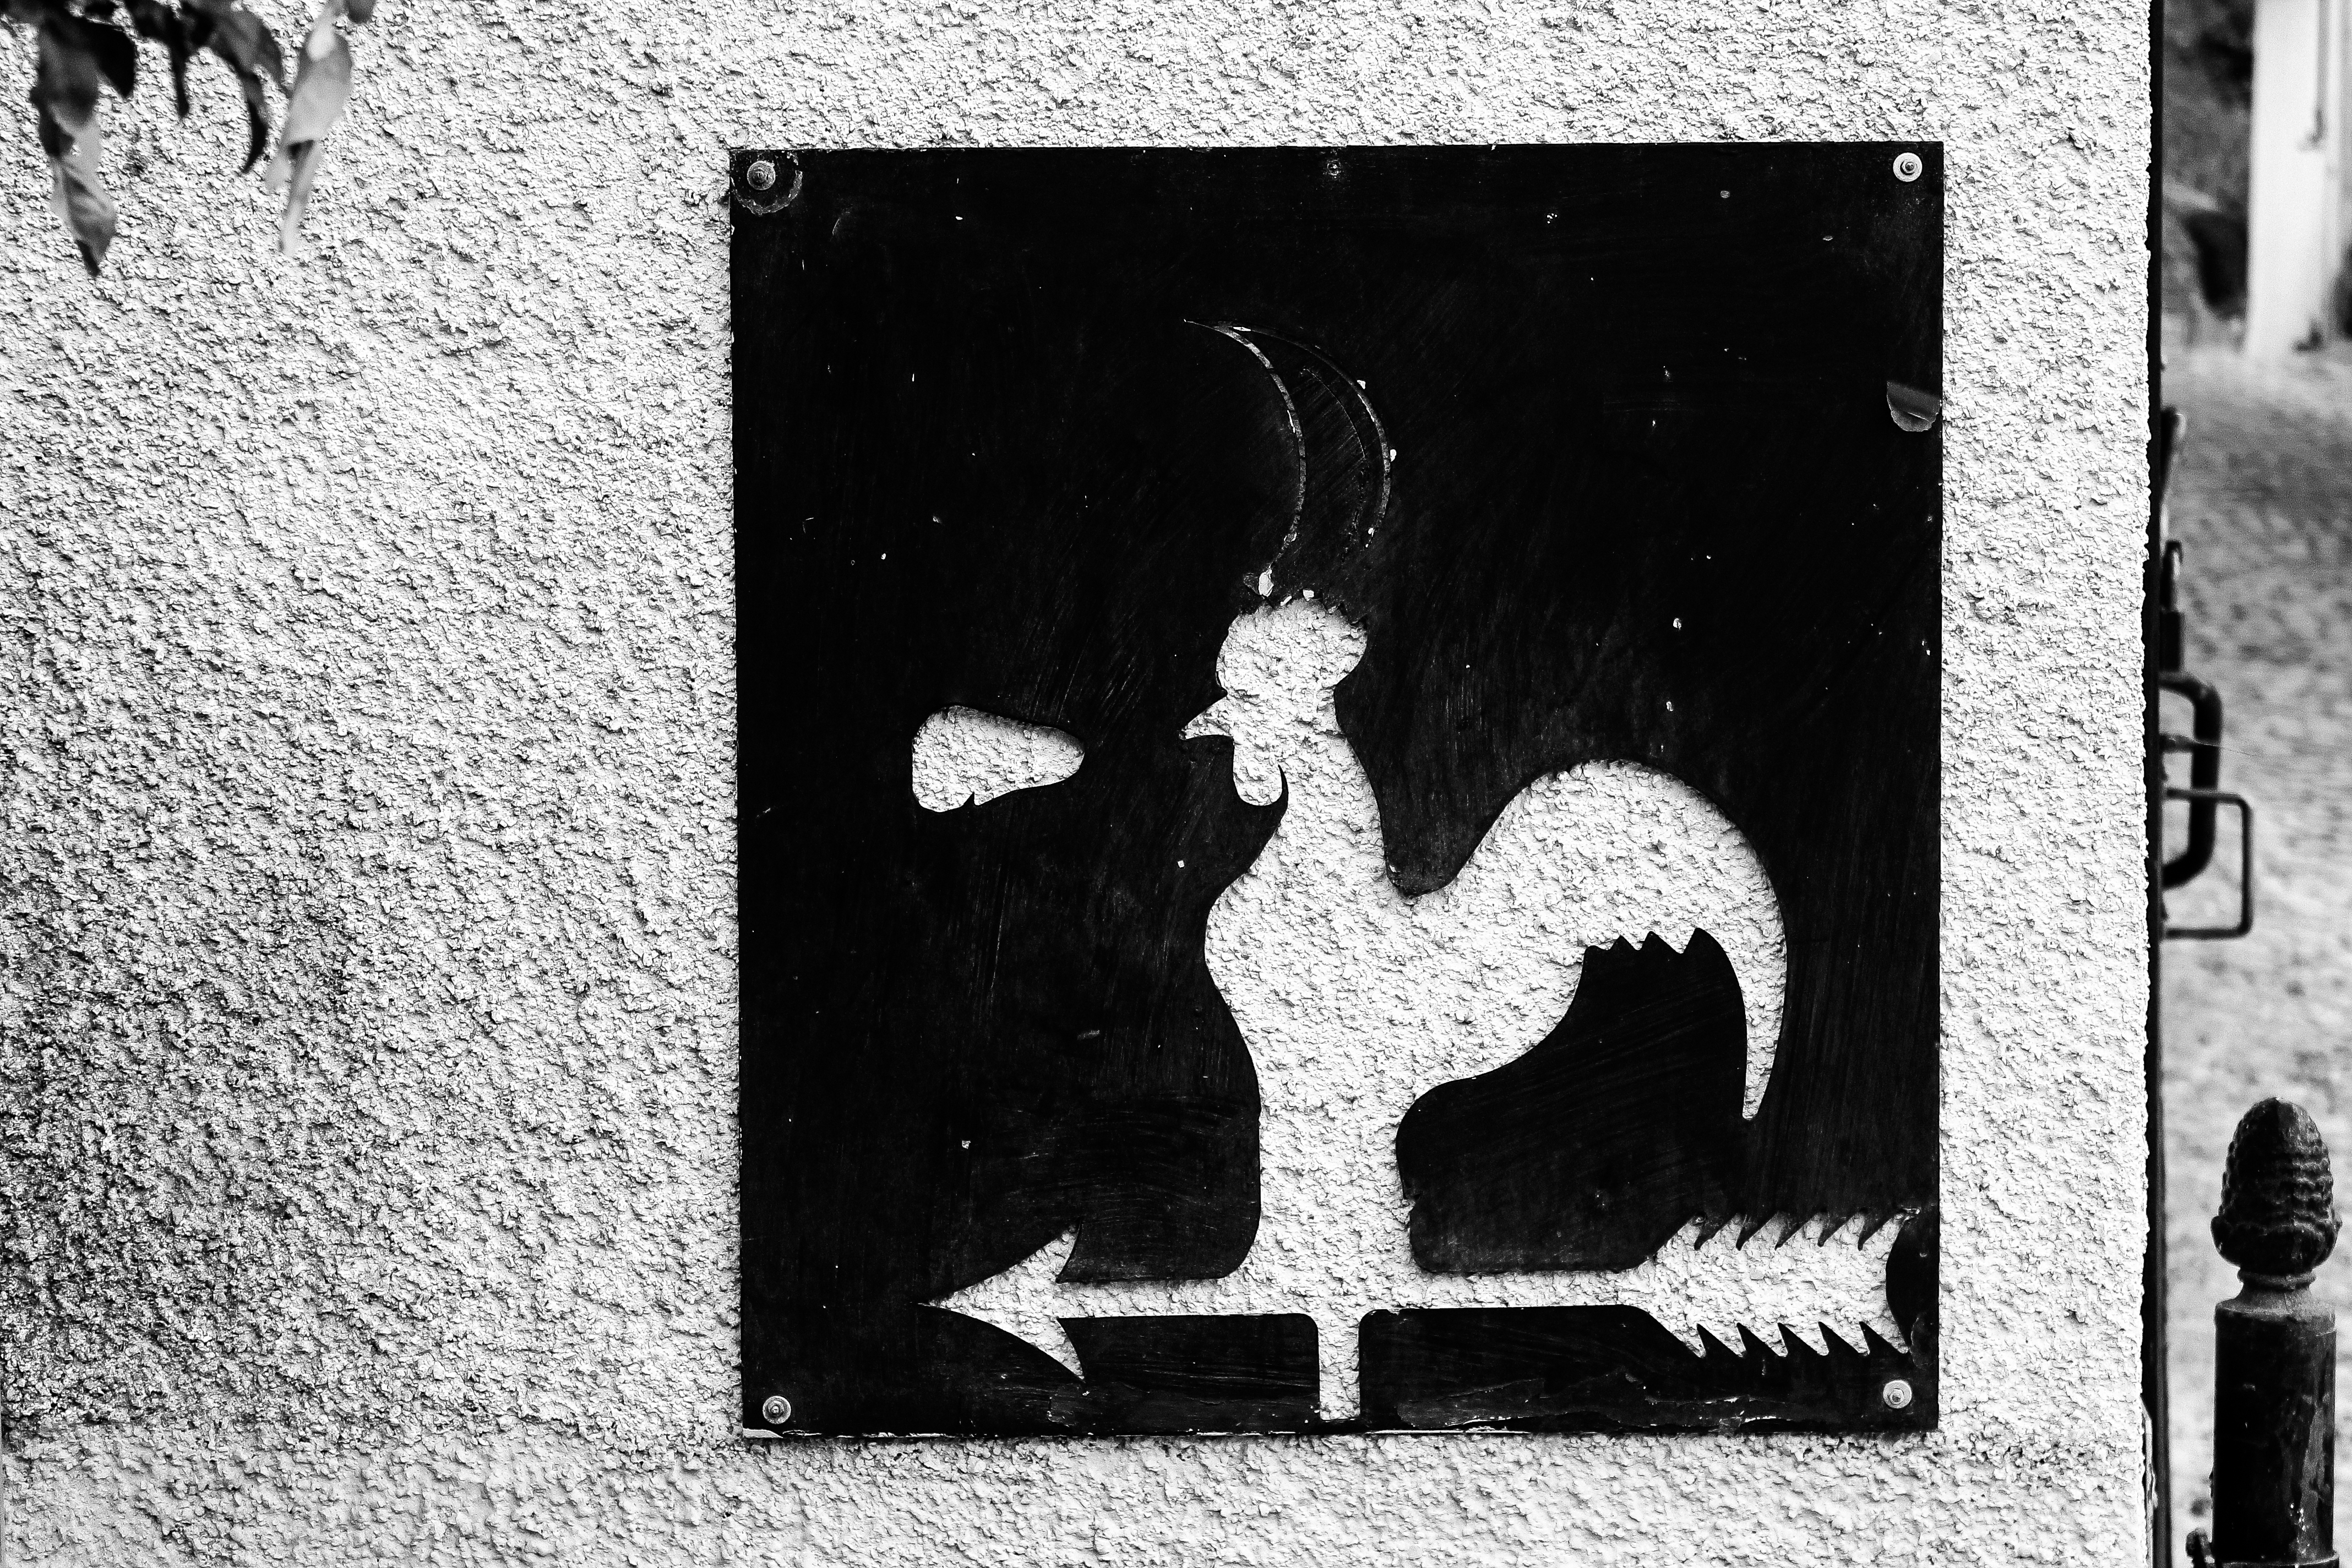
rooster, directions, direction, black, white, rough, crisp, restaurant, arrow, city, nature, animals, art, street, black and white, monochrome, monochrome photography, font, street art, illustration, style